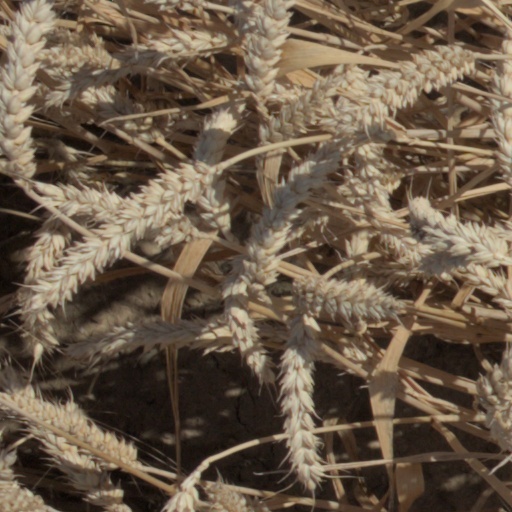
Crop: wheat